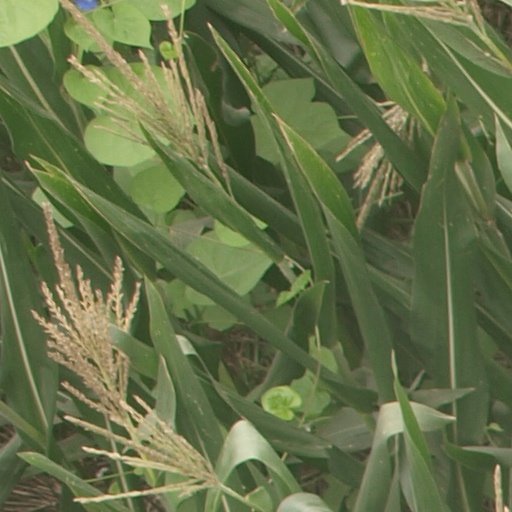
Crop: maize; corn